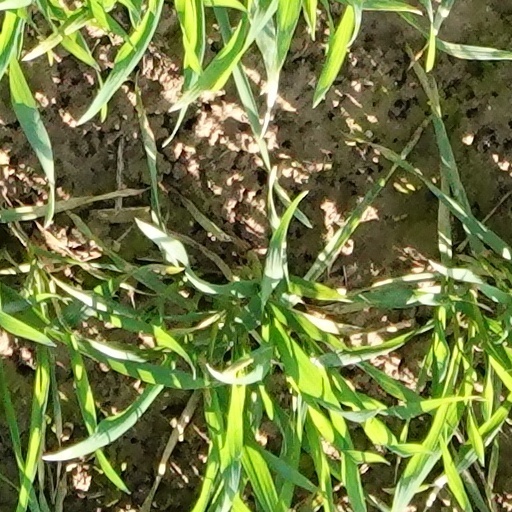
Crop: wheat